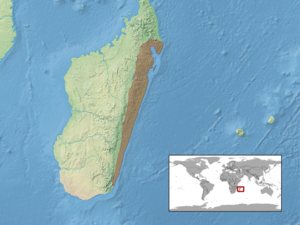
Le Gecko Géant de Madagascar, Phelsuma madagascariensis, est une espèce de geckos de la famille des Gekkonidae.